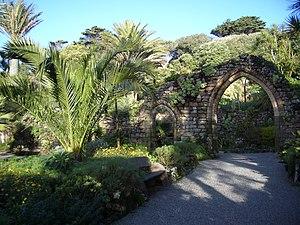
Tresco est la deuxième plus grande île des îles Scilly en Cornouailles, en Angleterre. Sa superficie est de 297 hectares, soit 3,5 kilomètres sur 1,75 kilomètre.
Les jardins de l'abbaye de Tresco sont des jardins subtropicaux situés sur l'île de Tresco, Sorlingues, Cornouailles, Royaume-Uni.